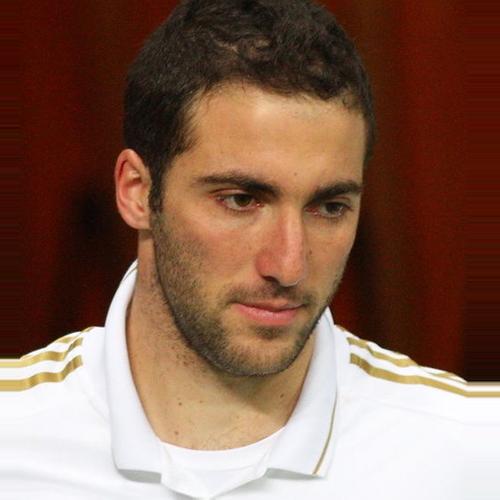
Age: 24